Jesse Hutch

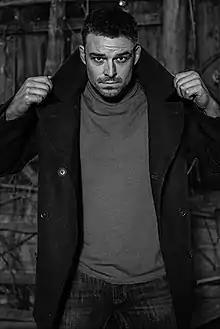

Jesse Hutchakowski (born February 12, 1981), known professionally as Jesse Hutch, is a Canadian and American actor. He spends his time traveling between the USA and Canada. He worked on the television show "American Dreams" as Jimmy Riley, romantic interest of main character Meg Pryor (Brittany Snow). In 2007, he played a major character on the Sci-Fi Channel TV-movie "Termination Point". Most recently, he had a recurring role in the second season of "Arrow" and the second season of "Batwoman".